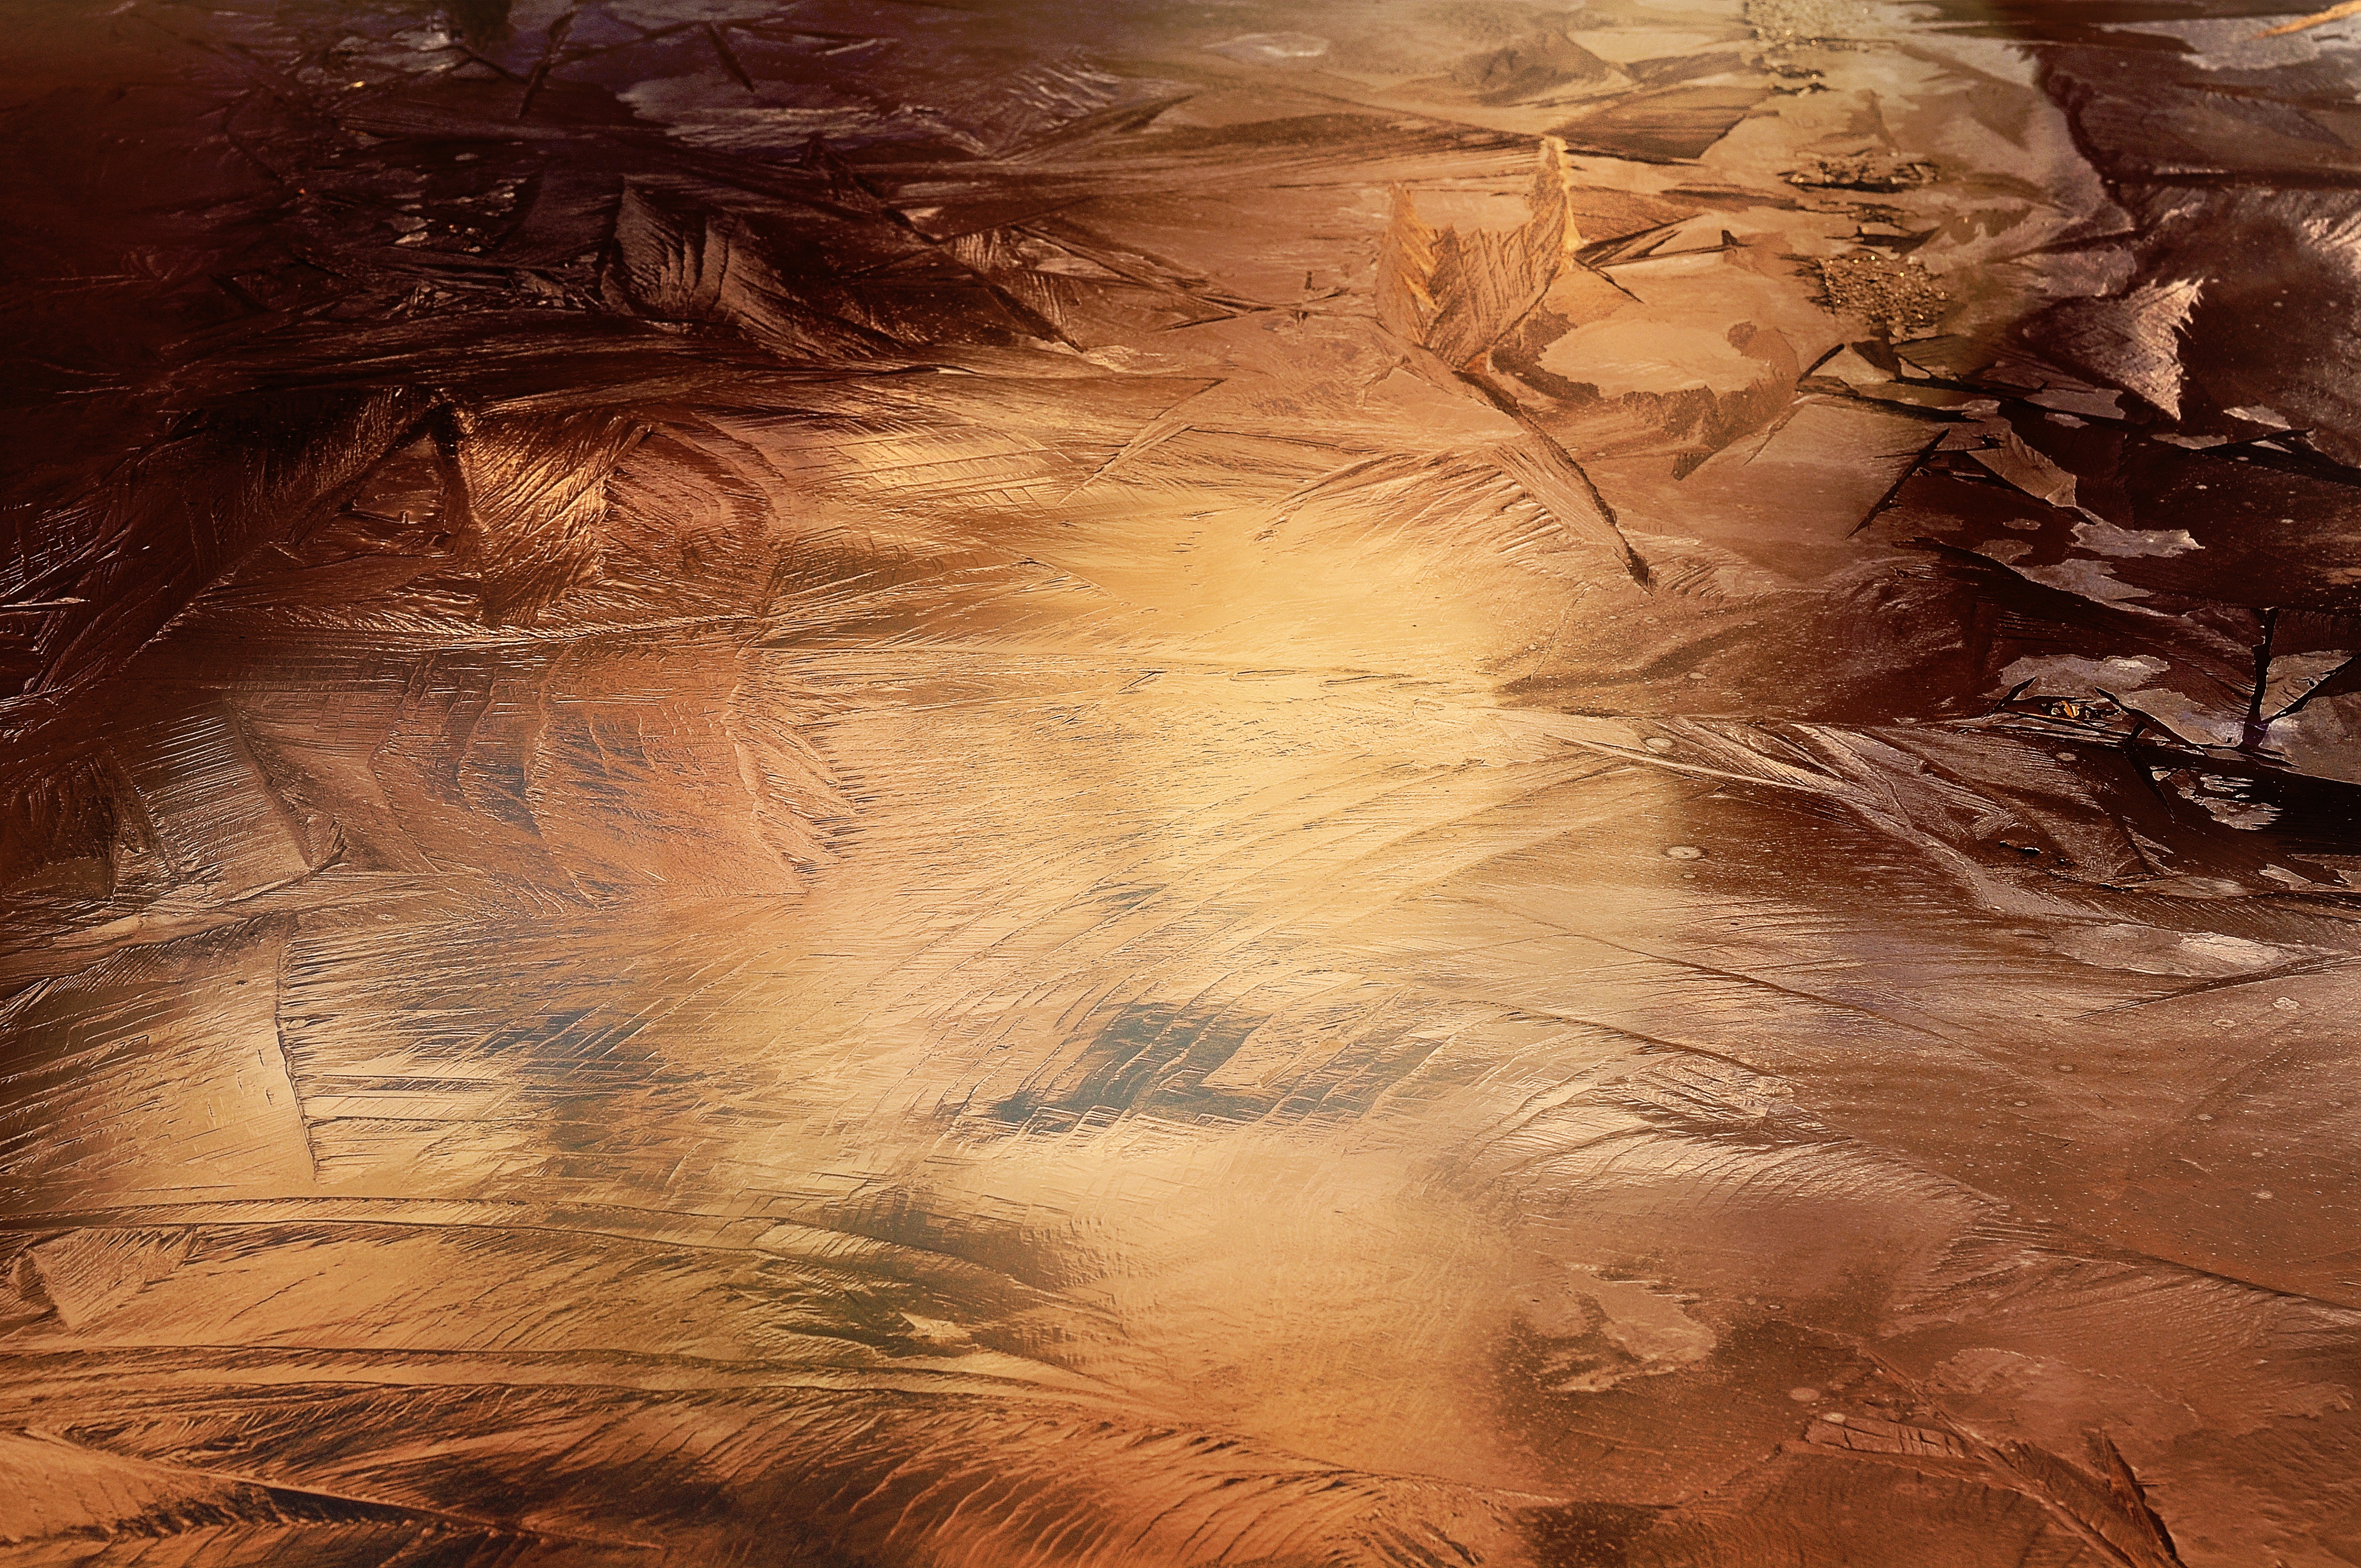
tree, water, rock, light, wood, sunlight, texture, leaf, ice, reflection, soil, frozen, painting, art, background, mirroring, frozen water, light reflection